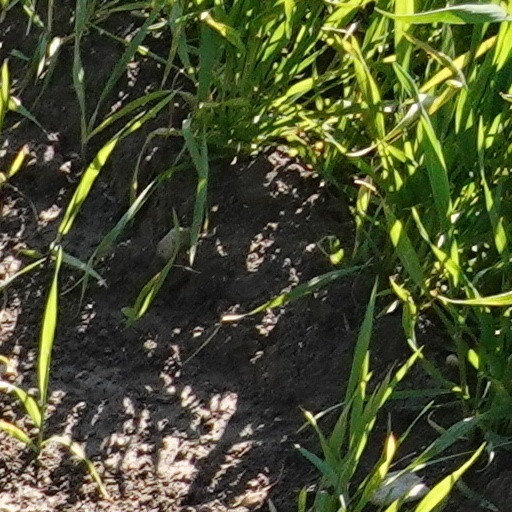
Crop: wheat